Mard Ko Dard Nahi Hota

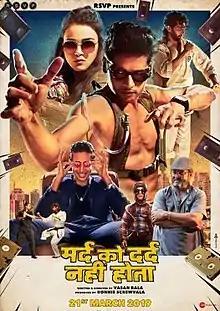
Theatrical release poster

Mard Ko Dard Nahi Hota, released internationally as The Man Who Feels No Pain, is a 2018 Indian Hindi-language action comedy film written and directed by Vasan Bala and produced by Ronnie Screwvala under his banner RSVP Movies. The film stars Abhimanyu Dassani in his acting debut, alongside Radhika Madan, Gulshan Devaiah, Mahesh Manjrekar and Jimit Trivedi. In the film, a young man, who has a rare condition called congenital analgesia, strikes out on a quest to vanquish his foes.